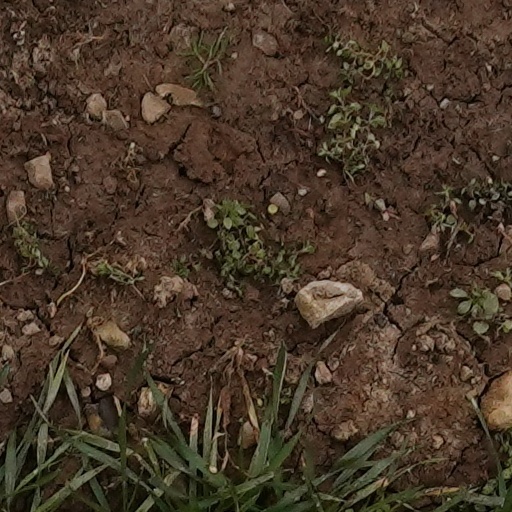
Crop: wheat